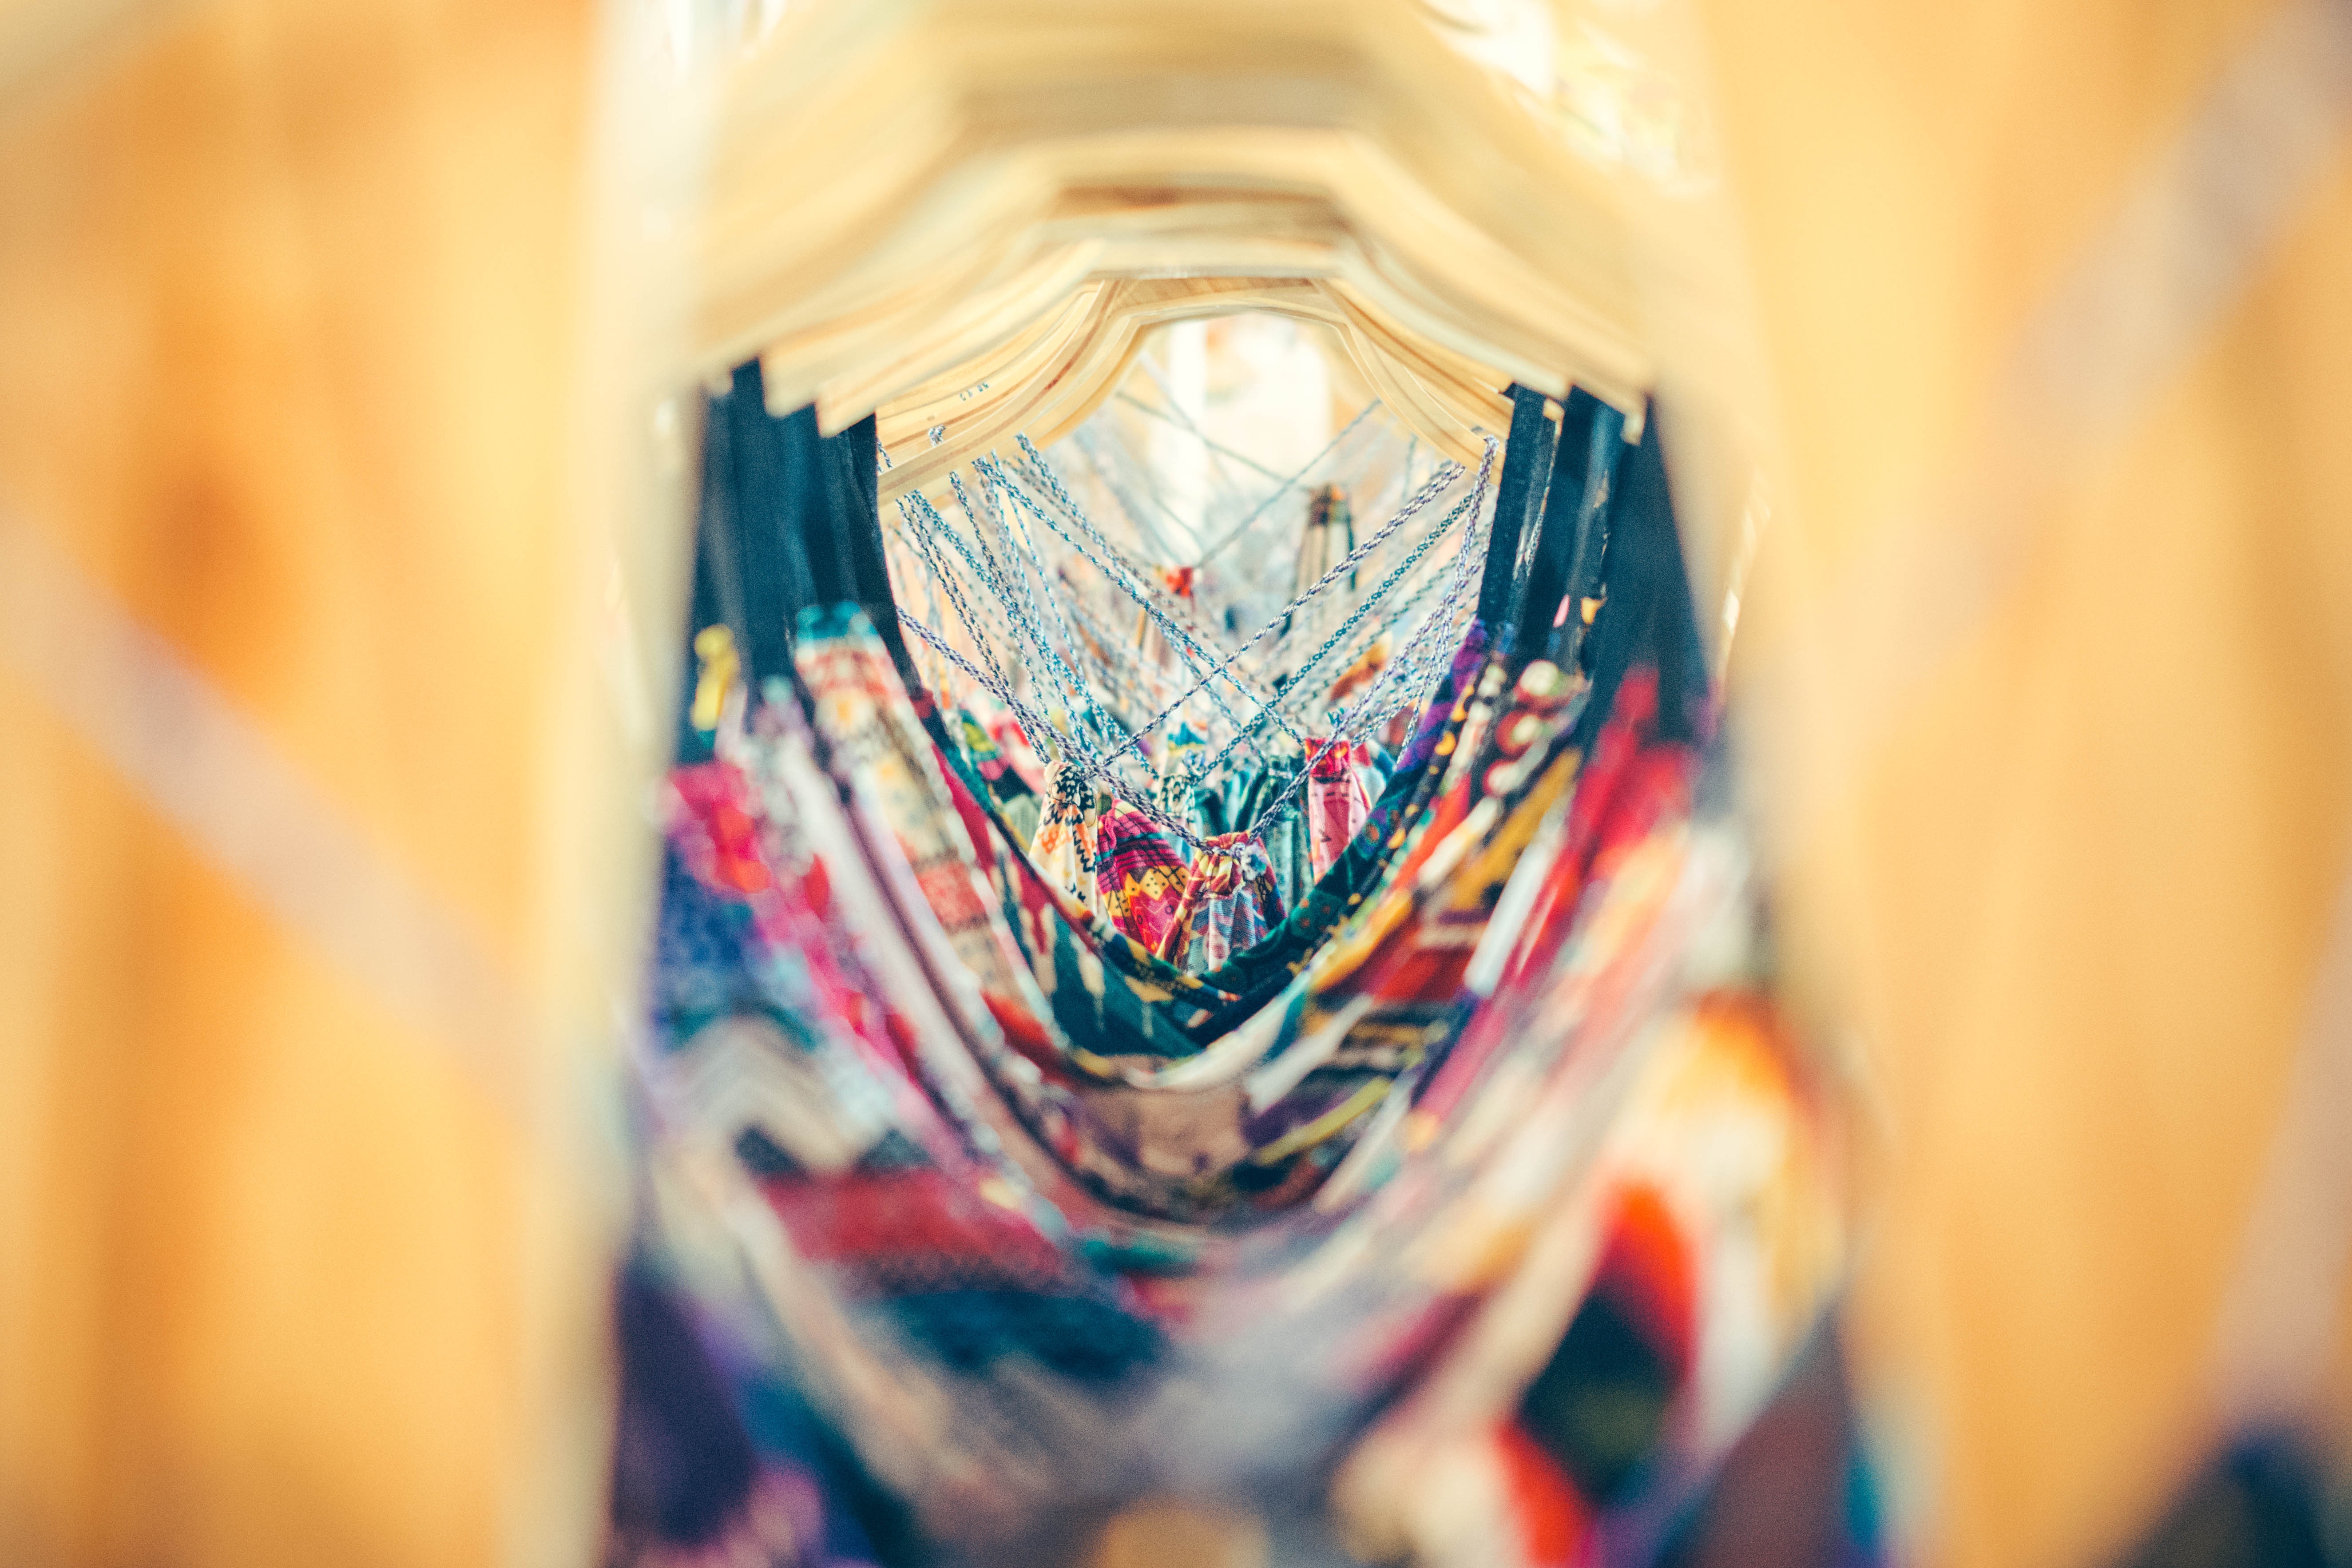
hand, photography, perspective, red, color, blue, close up, temple, organ, clothes, depth of field, macro photography, clothes hanger